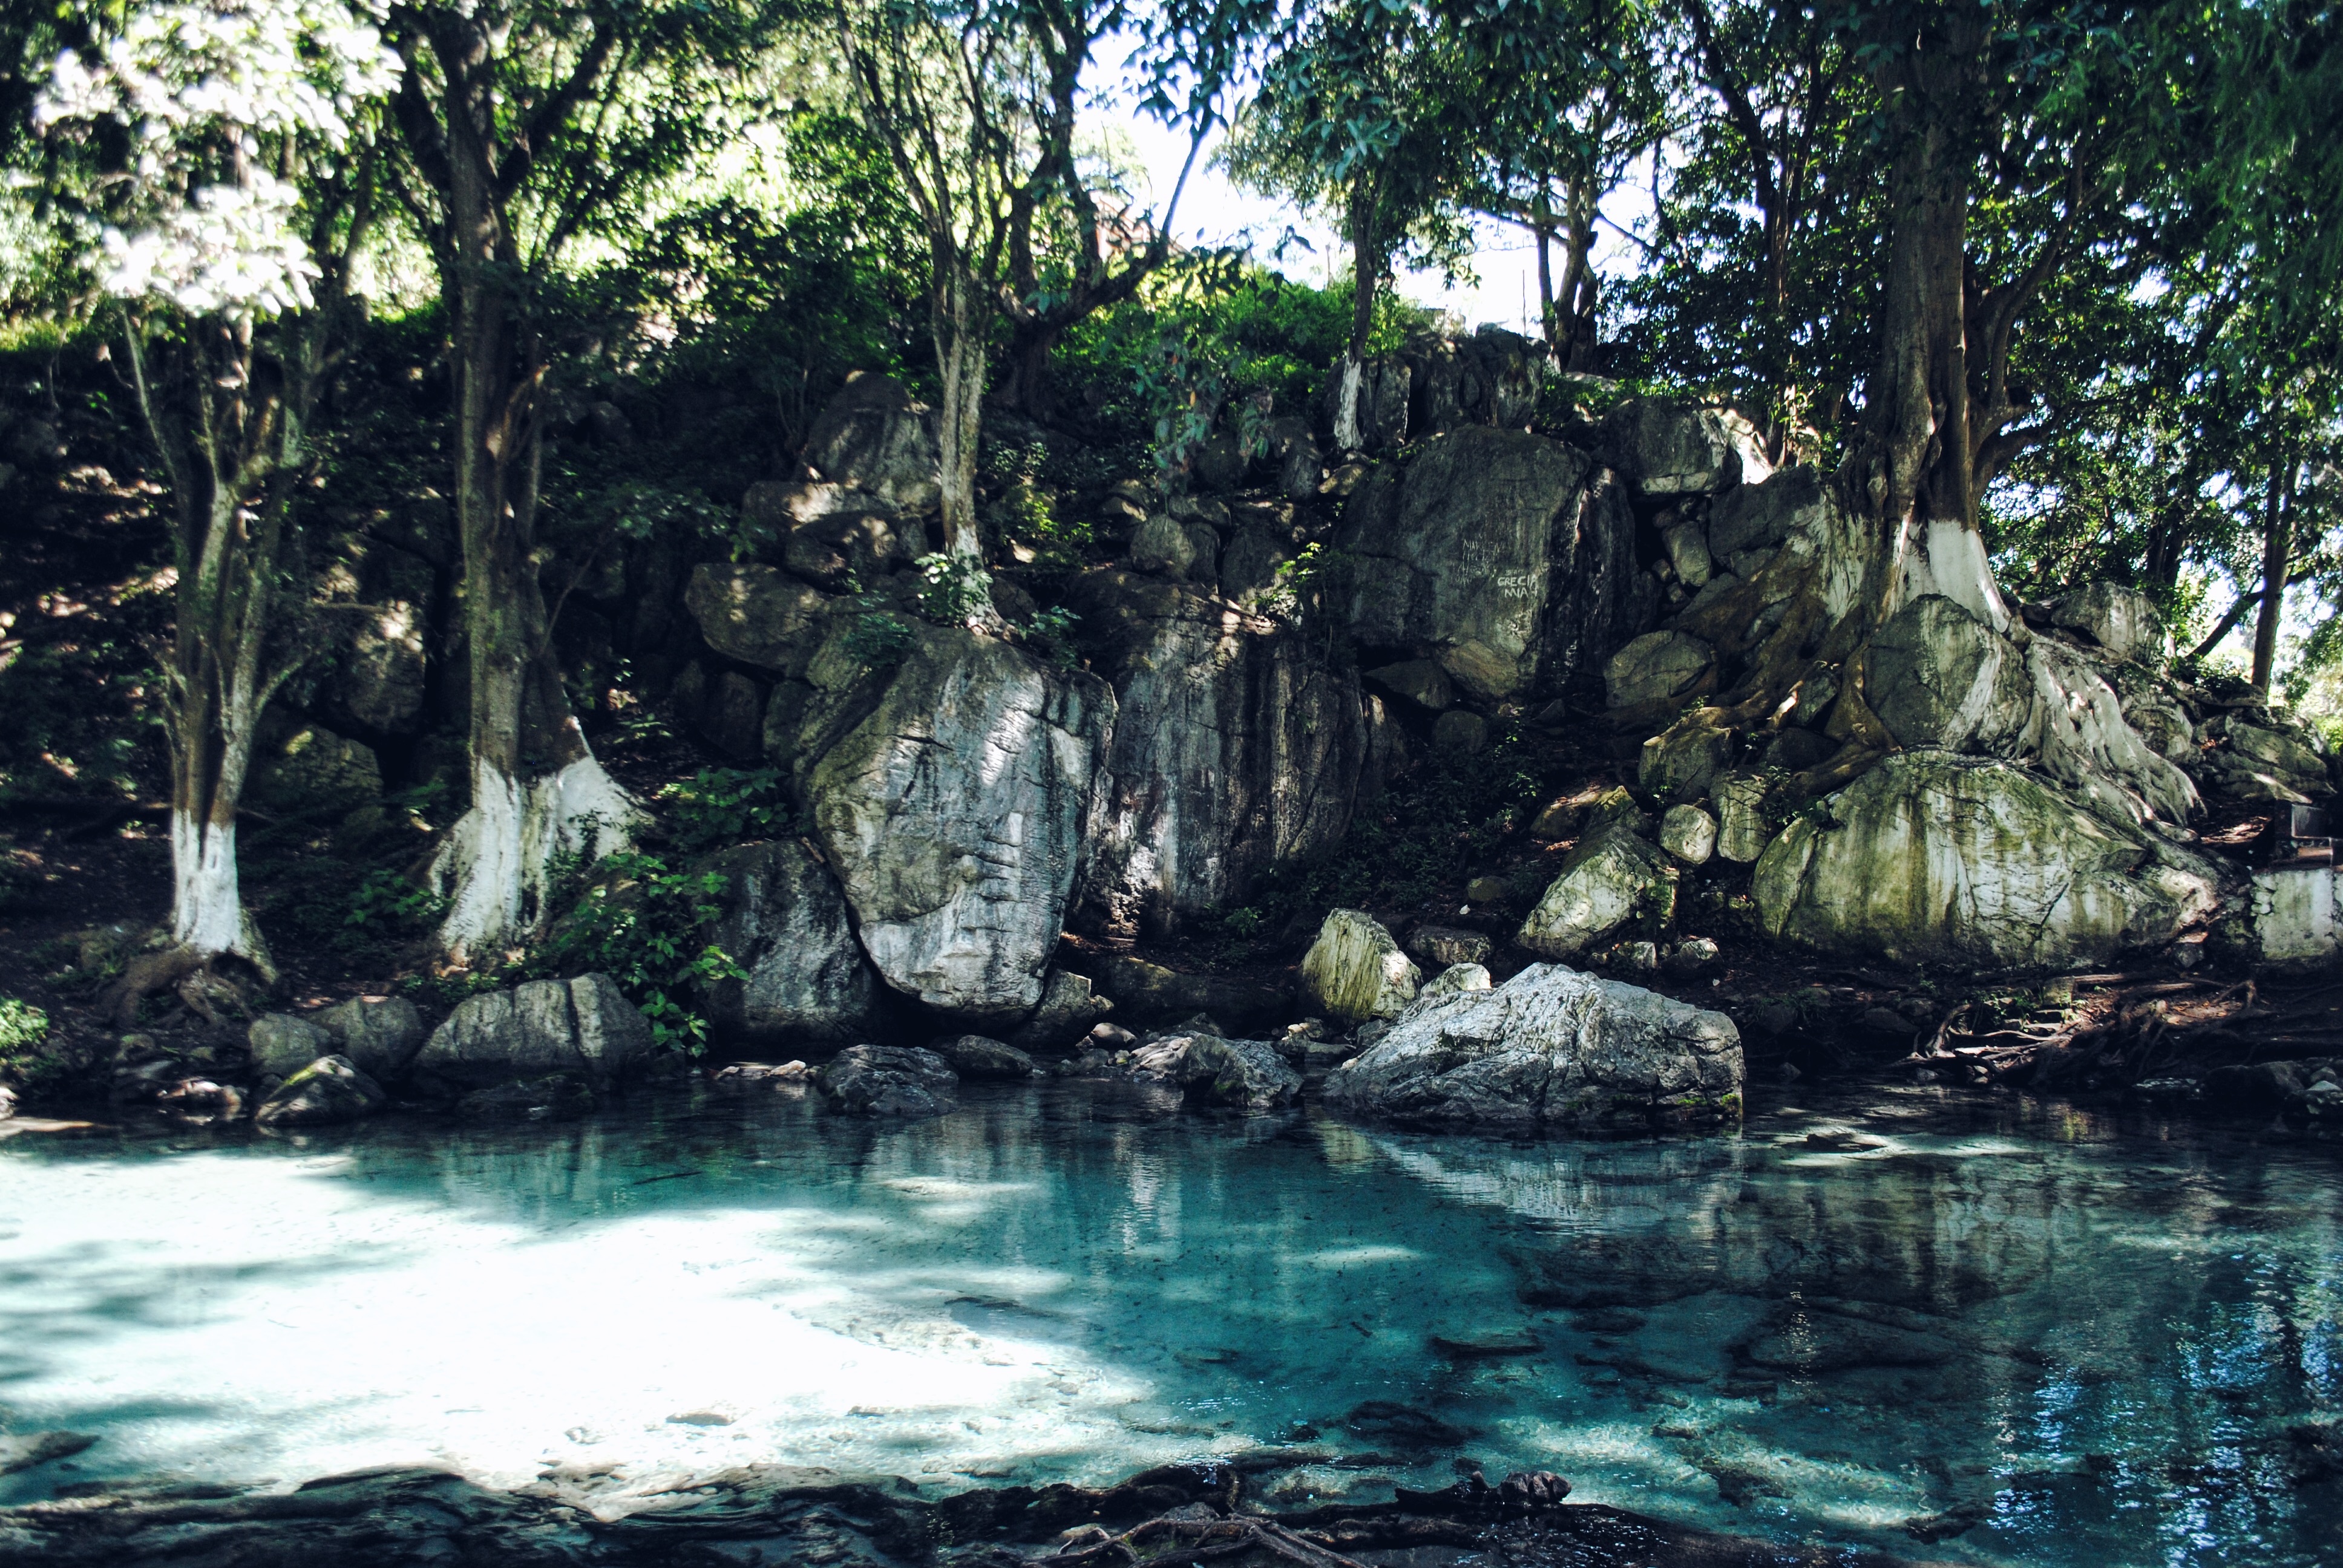
tree, forest, waterfall, river, stream, jungle, rainforest, habitat, water feature, natural environment, bayou